Happy Camp (TV series)

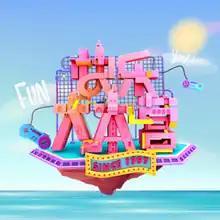
Title screen

Happy Camp is a 1997 Chinese variety show produced by Hunan Broadcasting System. he show was hosted by He Jiong, Li Weijia, Xie Na, Du Haitao and Wu Xin, collectively known as the Happy Family. It was one of China's most popular shows, consistently achieving record high ratings with 10M viewership. It featured celebrities engaged in various activities.